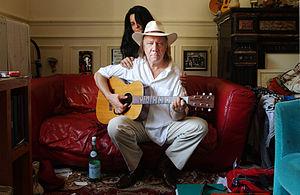
Charles et les Lulus est un album de 1991 issu d'un projet parallèle d'Arno, en marge de sa carrière solo.
Roland Van Campenhout, dit Roland est un chanteur belge flamand, né à Boom, le 7 juin 1945.